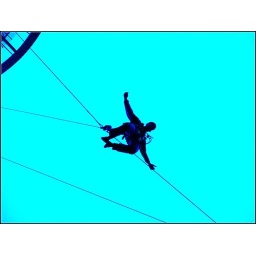
from the sky tower in Auckland.